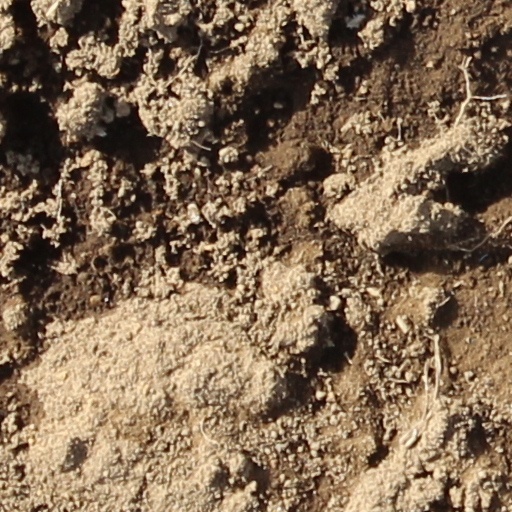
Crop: wheat